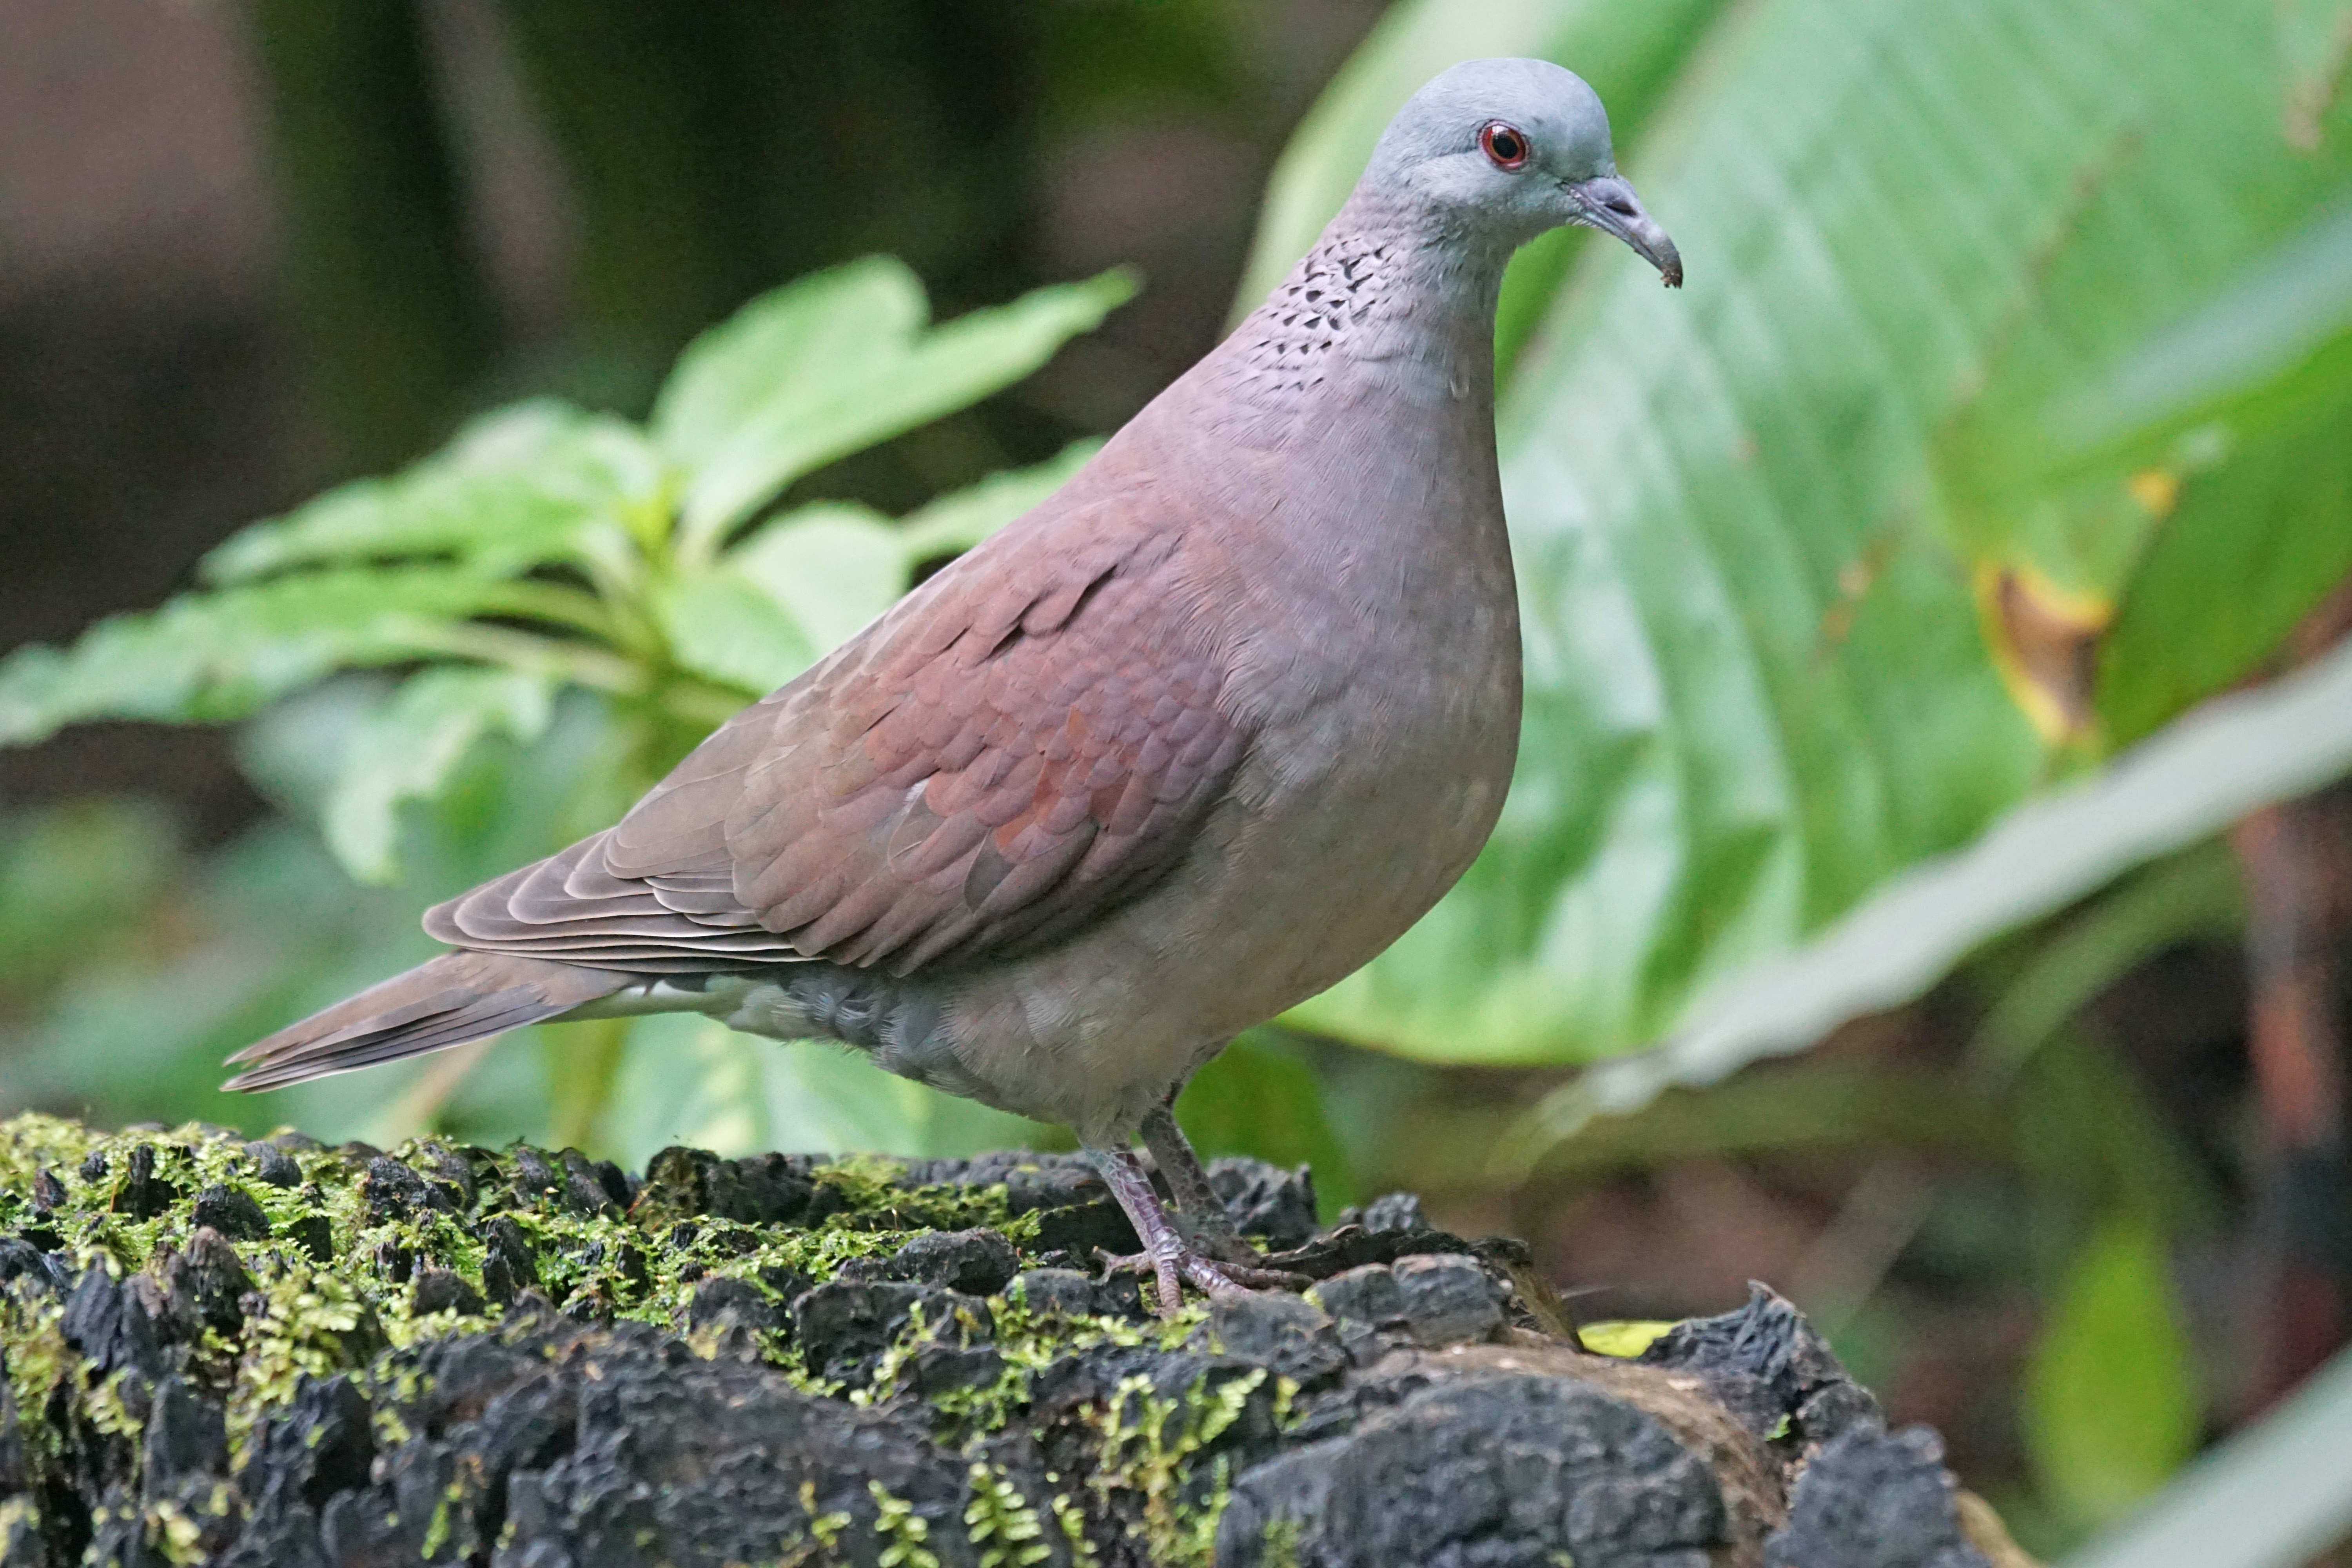
bird, wildlife, beak, fauna, animals, dove, vertebrate, turtle dove, perching bird, pigeons and doves, cinclidae, stock dove